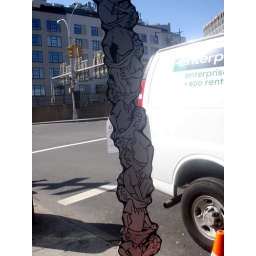
weird street sign in new york